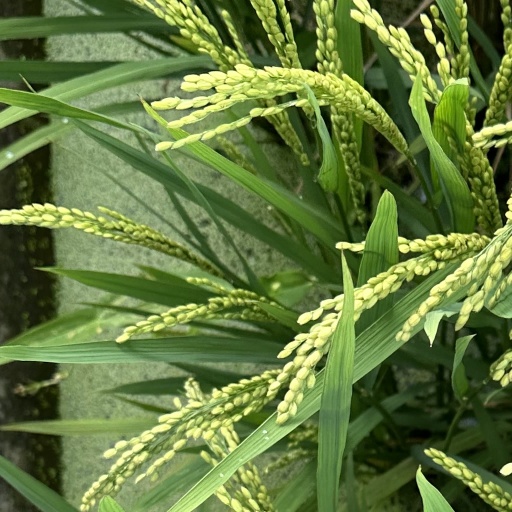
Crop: rice